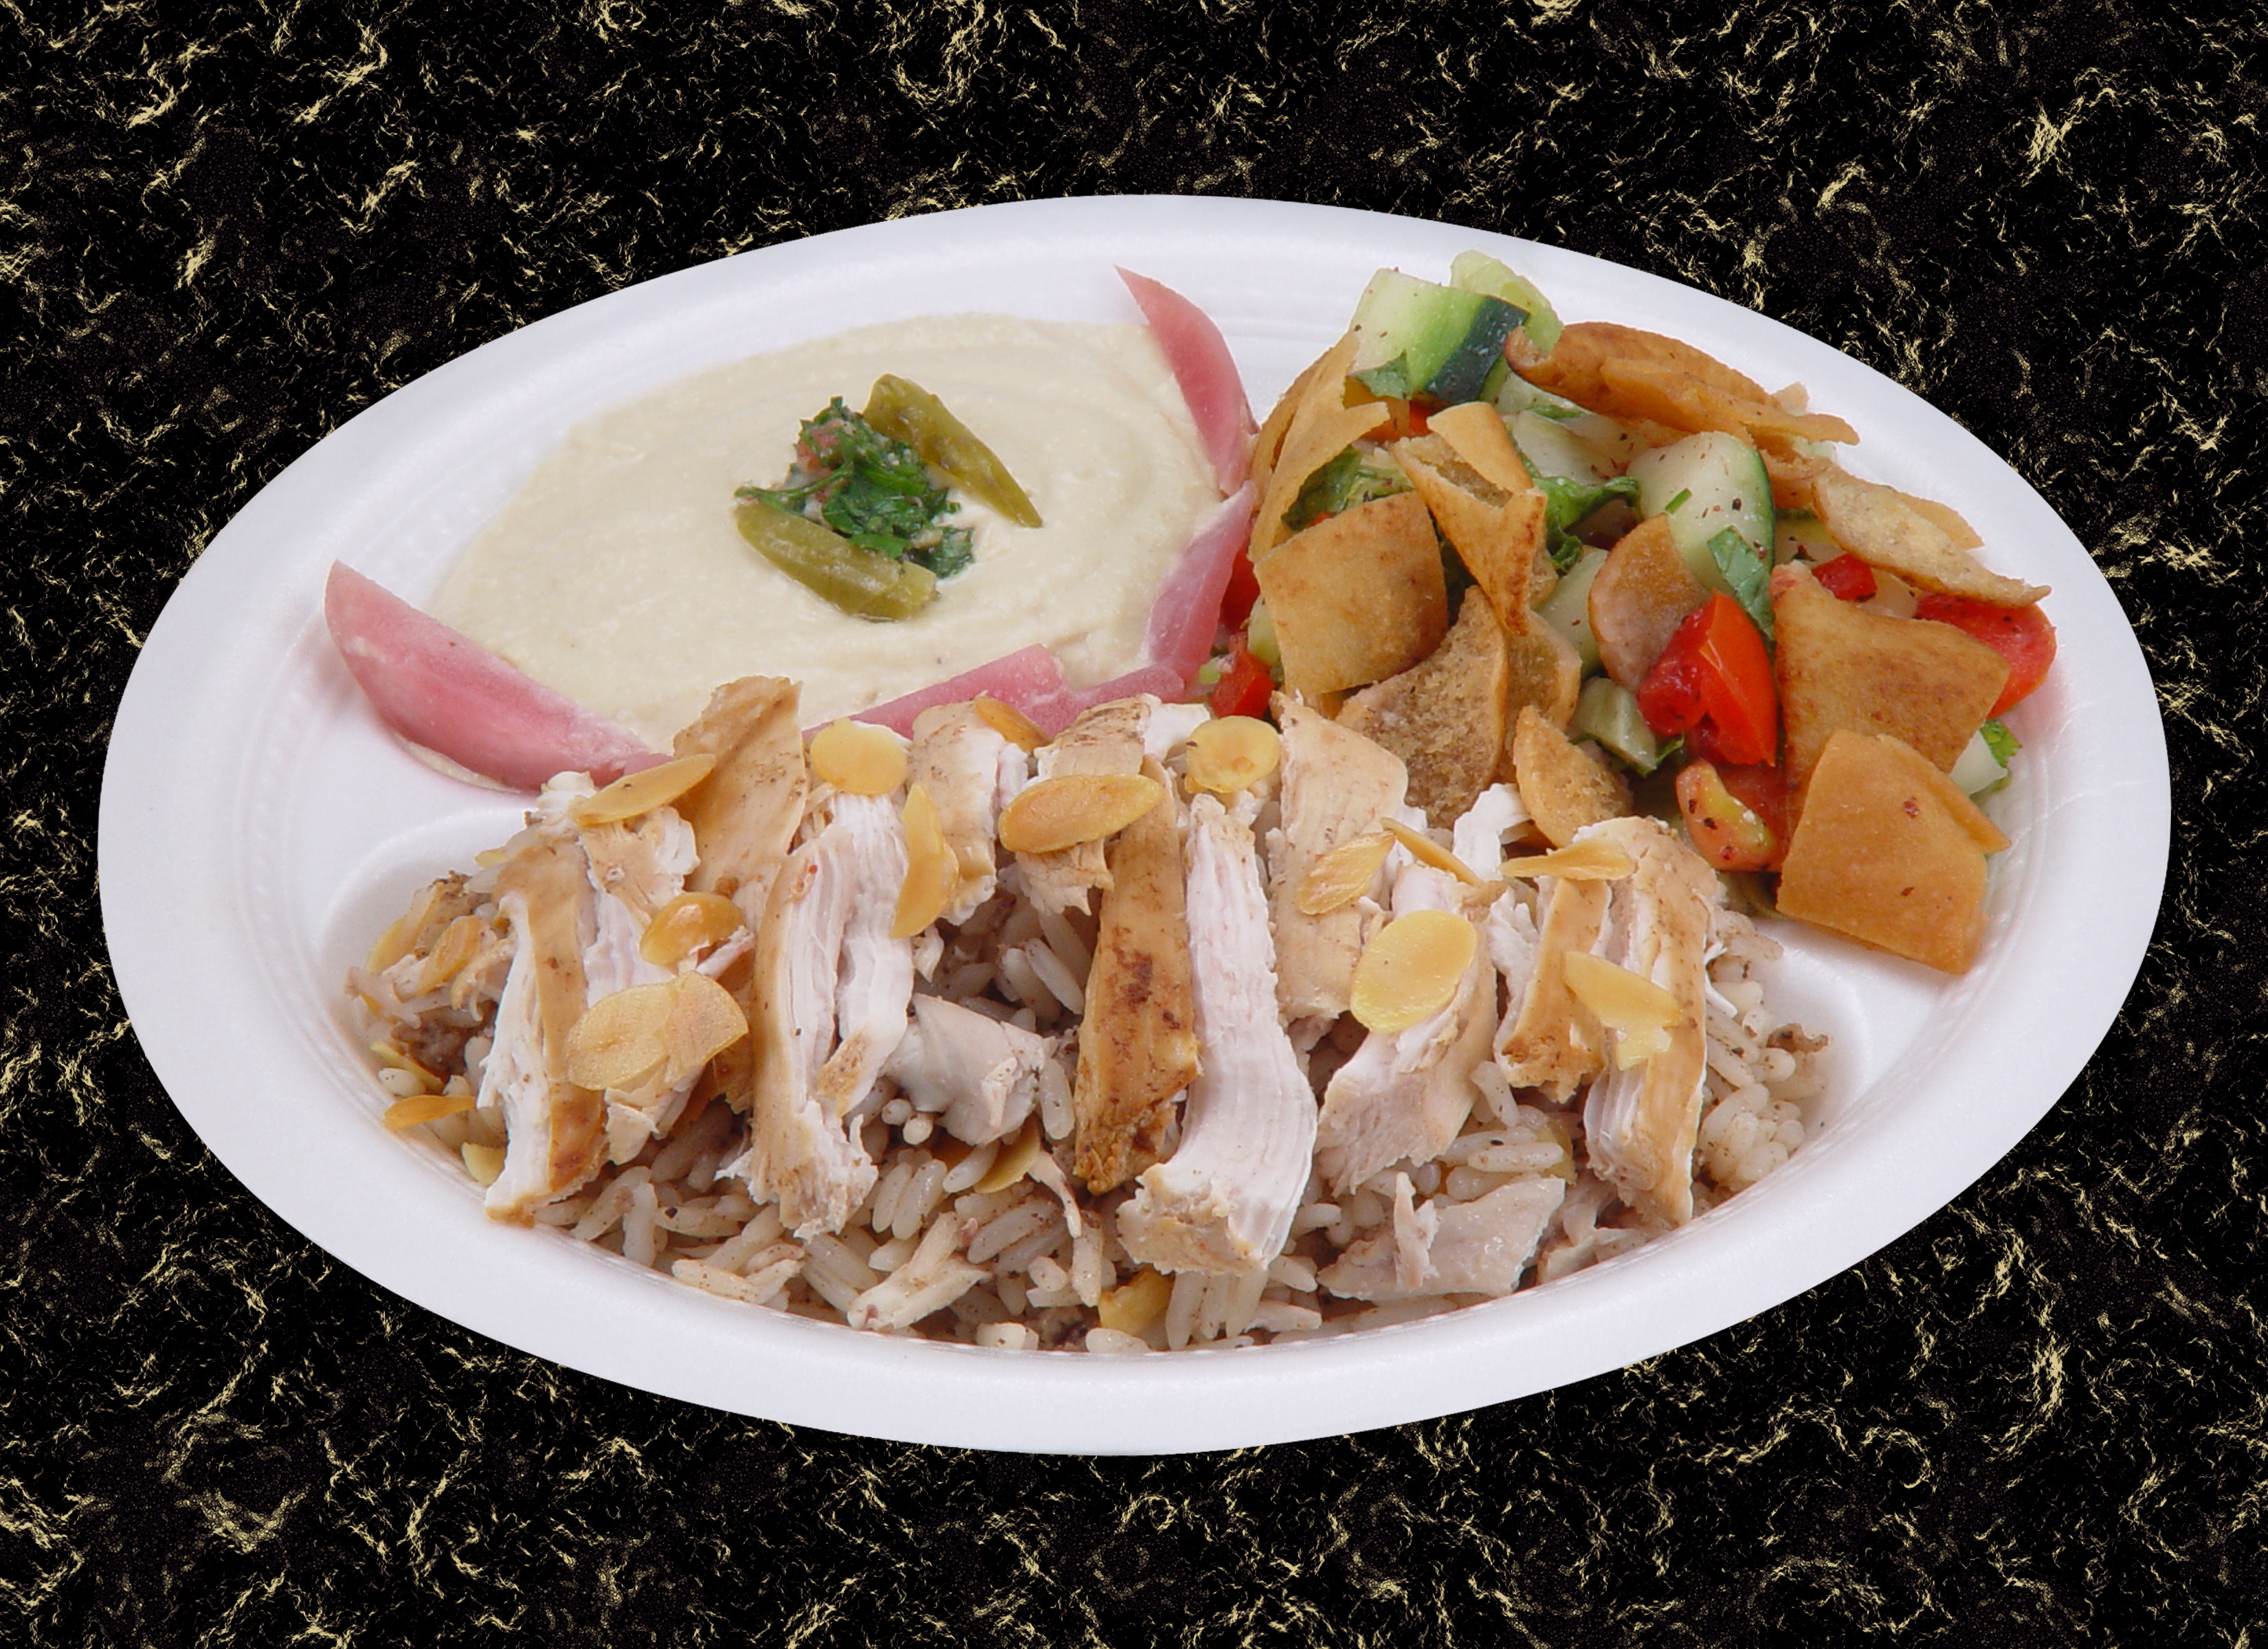
rice, chicken, salad, bread, cream, dish, food, cuisine, ingredient, produce, meat, recipe, side dish, Bubur ayam, thai food